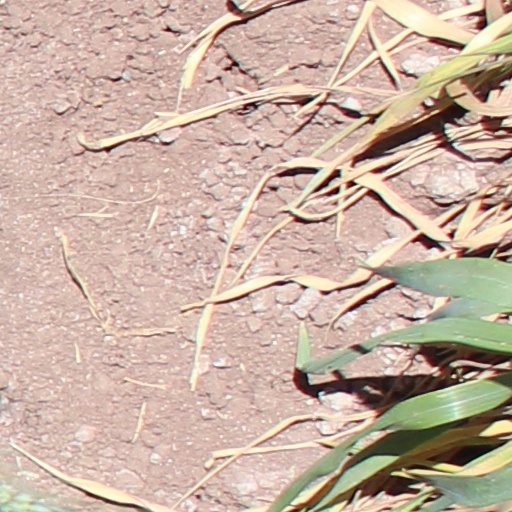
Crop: wheat